North Blyth Biomass Project

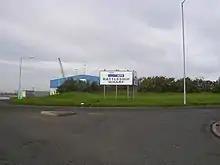
Proposed site of North Blyth Biomass power station

On 10 and 11 September 2010, RES released the first promotional images of what the station may look like, revealing them to the public in a series of public exhibitions at Blyth Community Enterprise Centre, the North Blyth Club and Cambois Welfare Institute. Later that month, RES claimed that 75% of the local residents who had attended the exhibitions had been enthusiastic about the station being built. Only 5% had opposed the scheme and 20% had no opinion. The strong support for the station was attributed to the creation of local employment at the station, the regeneration of the area and the contribution to the renewable energy drive in the area. David Maunder of RES said the company were ""delighted with the positive response"".